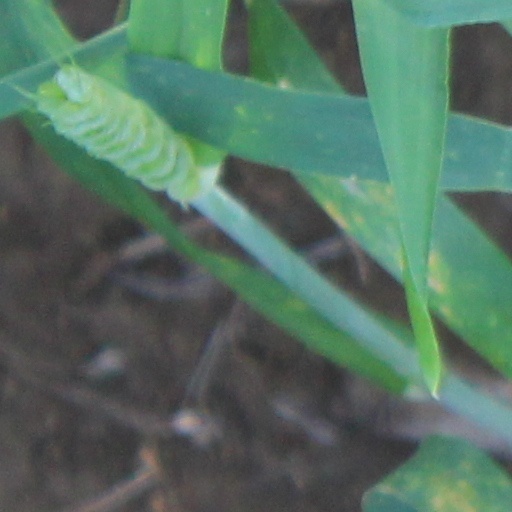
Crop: wheat